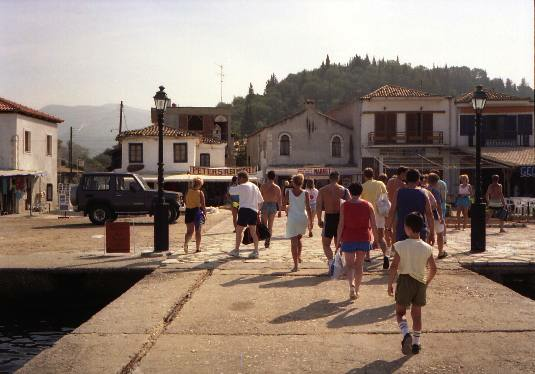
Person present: Yes